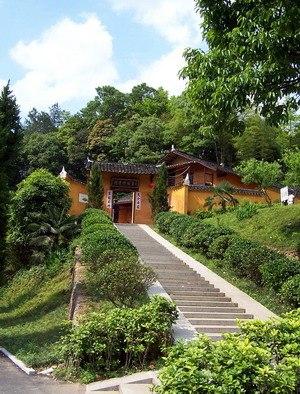
Hu Yaobang a été le secrétaire général du parti communiste chinois de 1980 à 1987. En 1987, il est limogé de ses fonctions à la tête du Parti à la suite de manifestations étudiantes. Hu a joué un rôle important dans le programme « Boluan Fanzheng ».